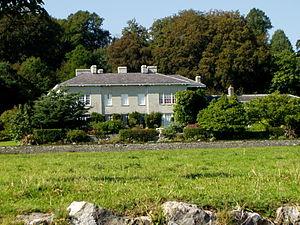
Sir John Nicholl est député et juge gallois. En tant que juge, il a été noté "pour son impartialité inflexible et sa grande force et solidité de jugement".